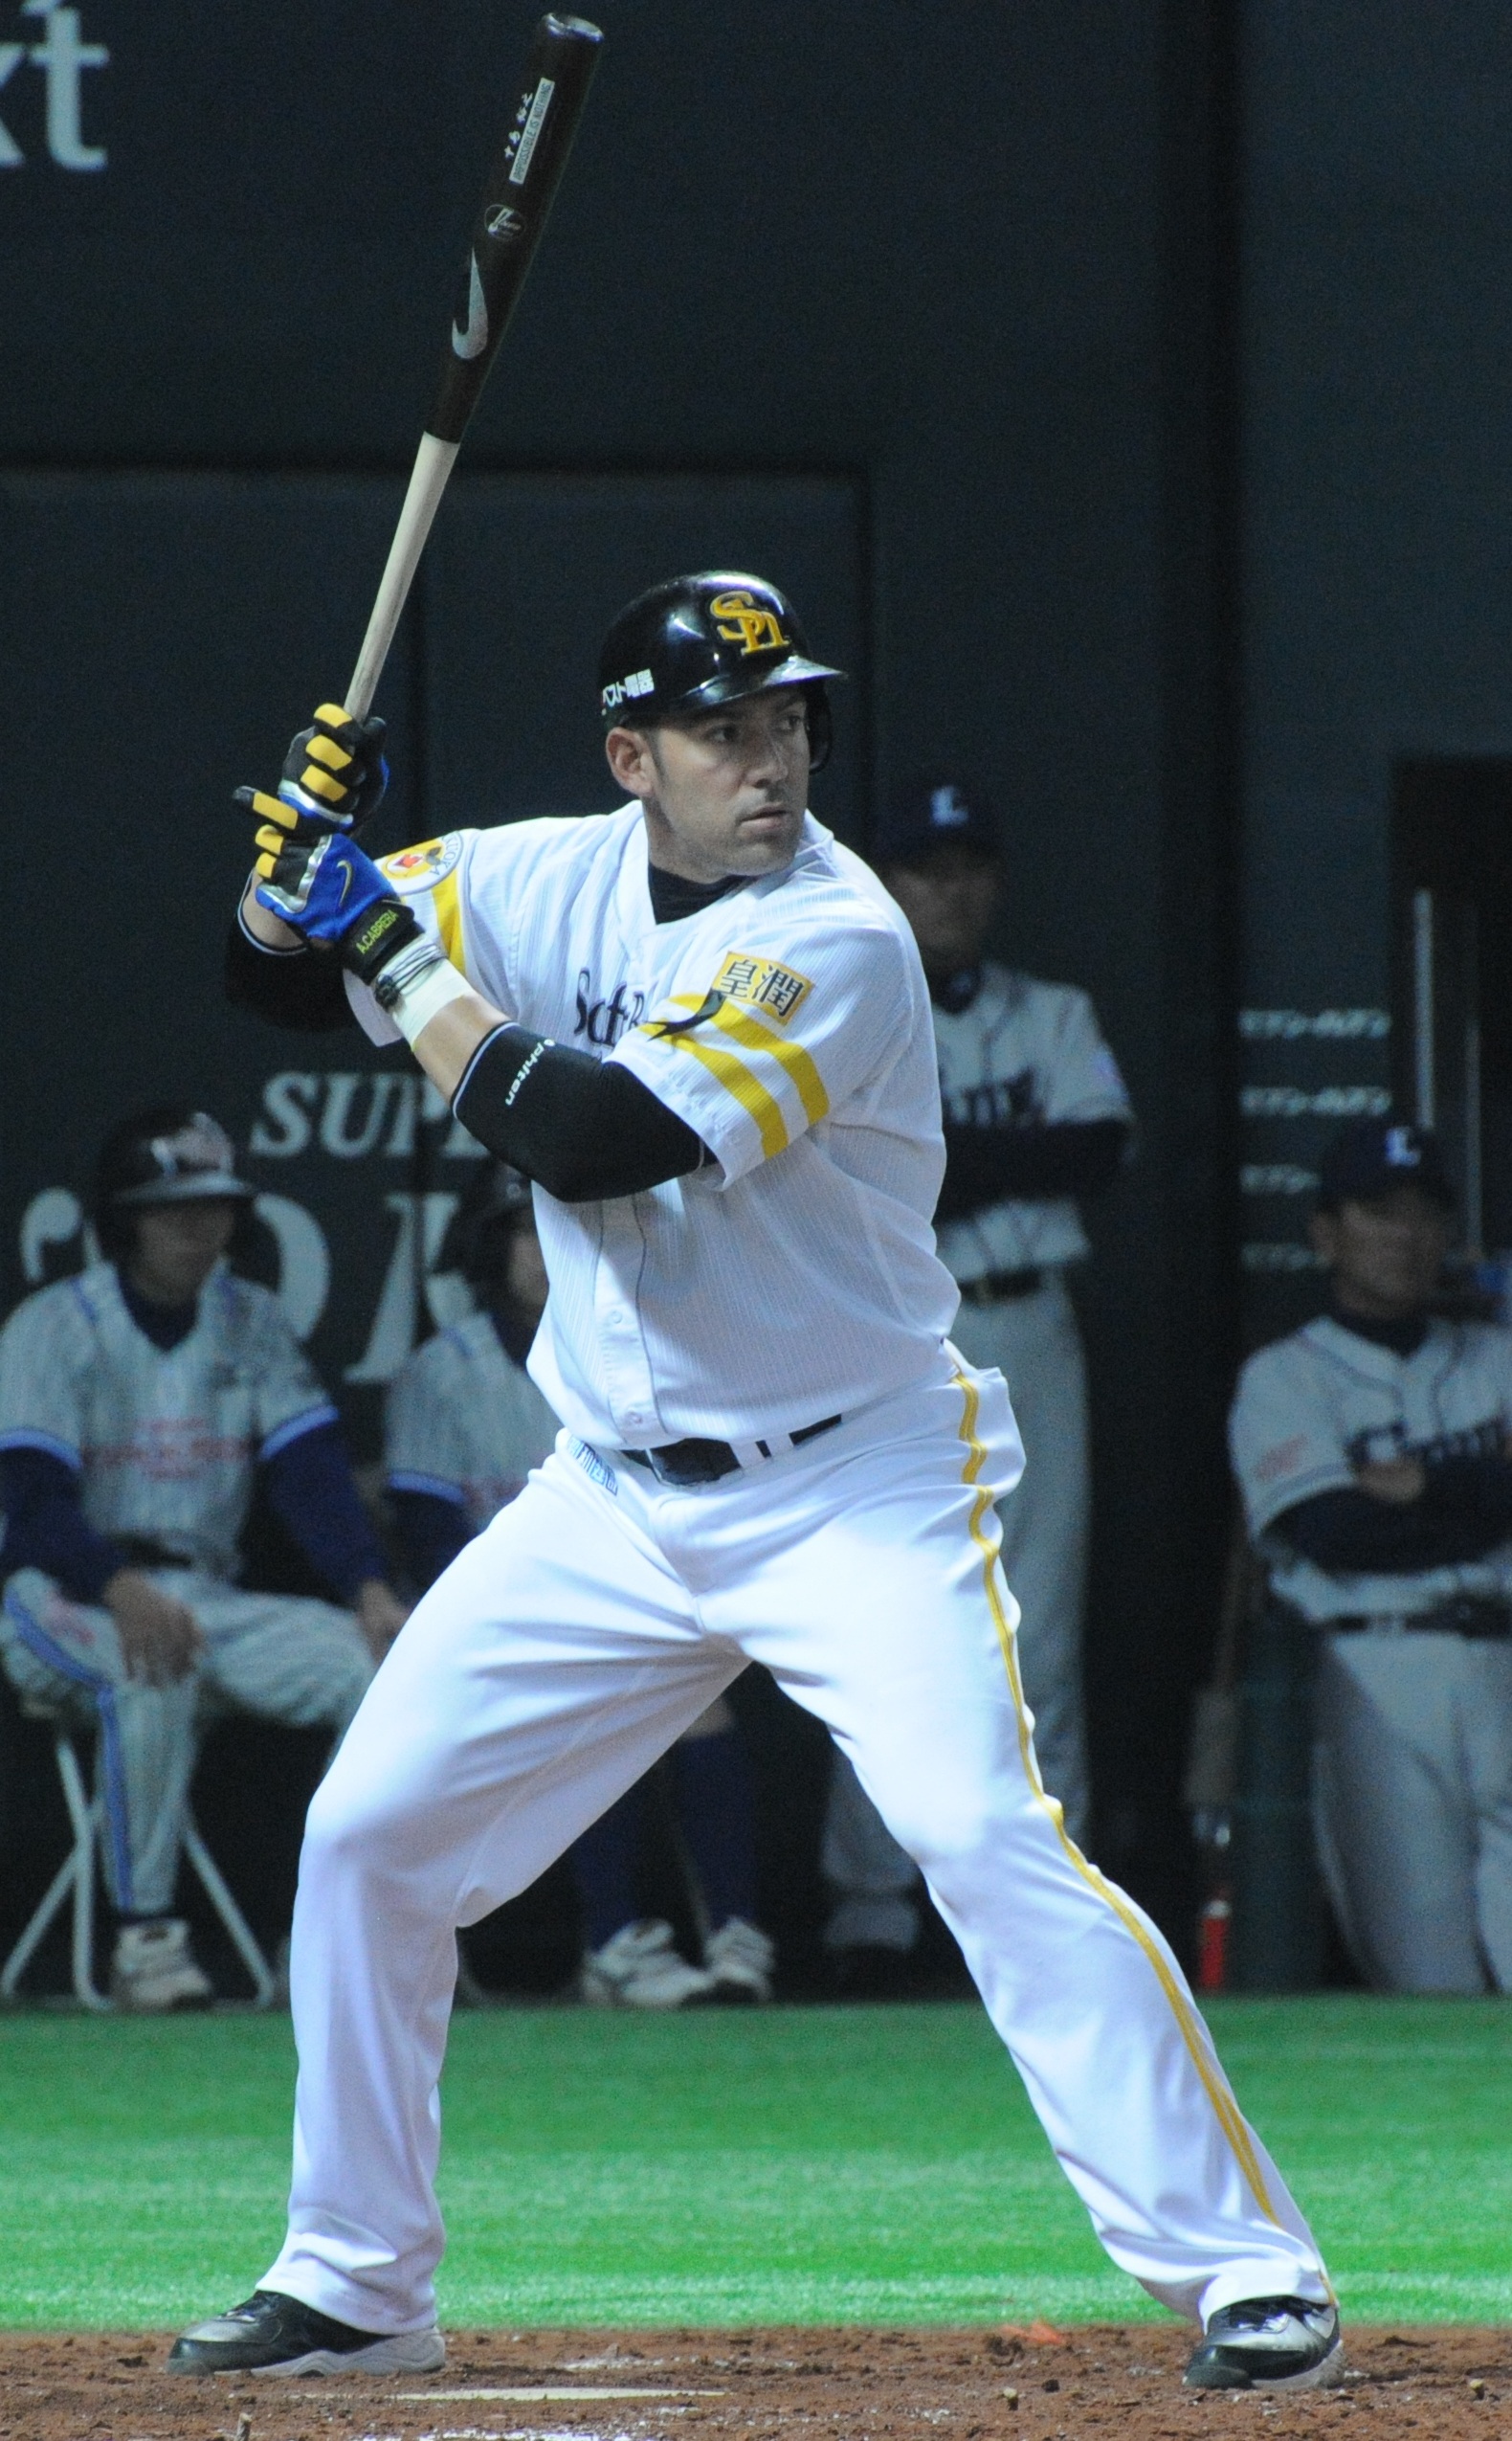
baseball, stadium, player, pitch, competition, sports, pitcher, match, league, baseball player, ball game, sportsman, team sport, infielder, college baseball, bat and ball games, baseball positions, test cricket, alex cabrera, fukoka softbank hawks